Julia Bloch

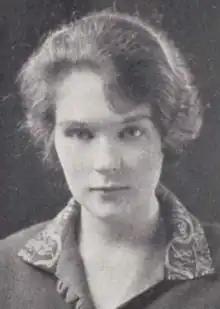
Julia McDonnell, from the 1925 yearbook of Mount Holyoke College

Julia McDonnell Bloch (May 3, 1904 – October 22, 1960) was an American linguist. She was on the editorial staff of the "Linguistic Atlas of New England" (1939-1943), assisting in the preparation of its 700 dialect maps. She also contributed to the "Handbook of the Linguistic Geography of New England".